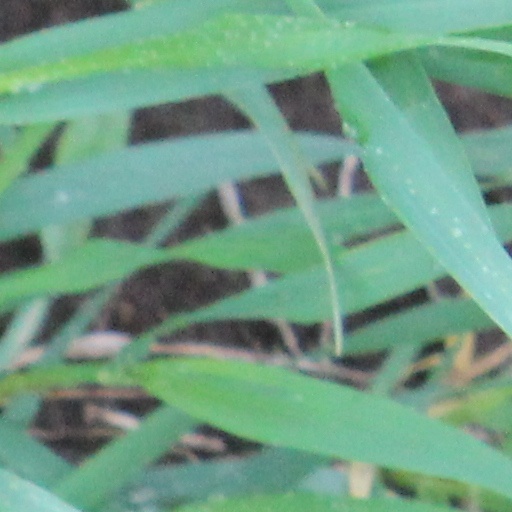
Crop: wheat